Triumph Bonneville T140

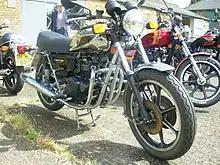
1981 T140LE Royal Wedding Bonneville in UK/RoW specification exhibited at the London Motorcycle Museum

The T140LE stood for 'Limited Edition' and each came with an owner's certificate signed by the dealer and chairman of Triumph. Just 250 'Royal Wedding' Bonnevilles (with special finishes for the 125 US and 125 UK models) were built to commemorate the 1981 marriage of Lady Diana Spencer and Charles, Prince of Wales. The UK version had a silver-grey painted frame and black finished engine whilst the export version had grey seat top covers and a highly polished engine with silver painted barrels. Whilst both had electric starting, Bing carburettors, ULO turn indicators and Marzocchi Strada gas-oil rear shock absorbers as standard, the UK version also had American-made 'Morris' alloy wheels and twin front discs. Both versions' petrol tanks were chromed but finished differently: the 4 gallon UK tank featured a plain Triumph badge with black scallops echoing the side panel colour; the 2 gallon export tank had the old 'picture frame' Triumph badge and had gold-lined, 'smoked' blue scallops that matched the side panel colour. The fixing point for both types of tank to the frame was covered by a badge that read "Royal Wedding 1981" whilst both side panels bore the legend, 'Bonneville', 'Royal' and '1981' with stylised Prince of Wales's feathers, symbol of the Prince of Wales .